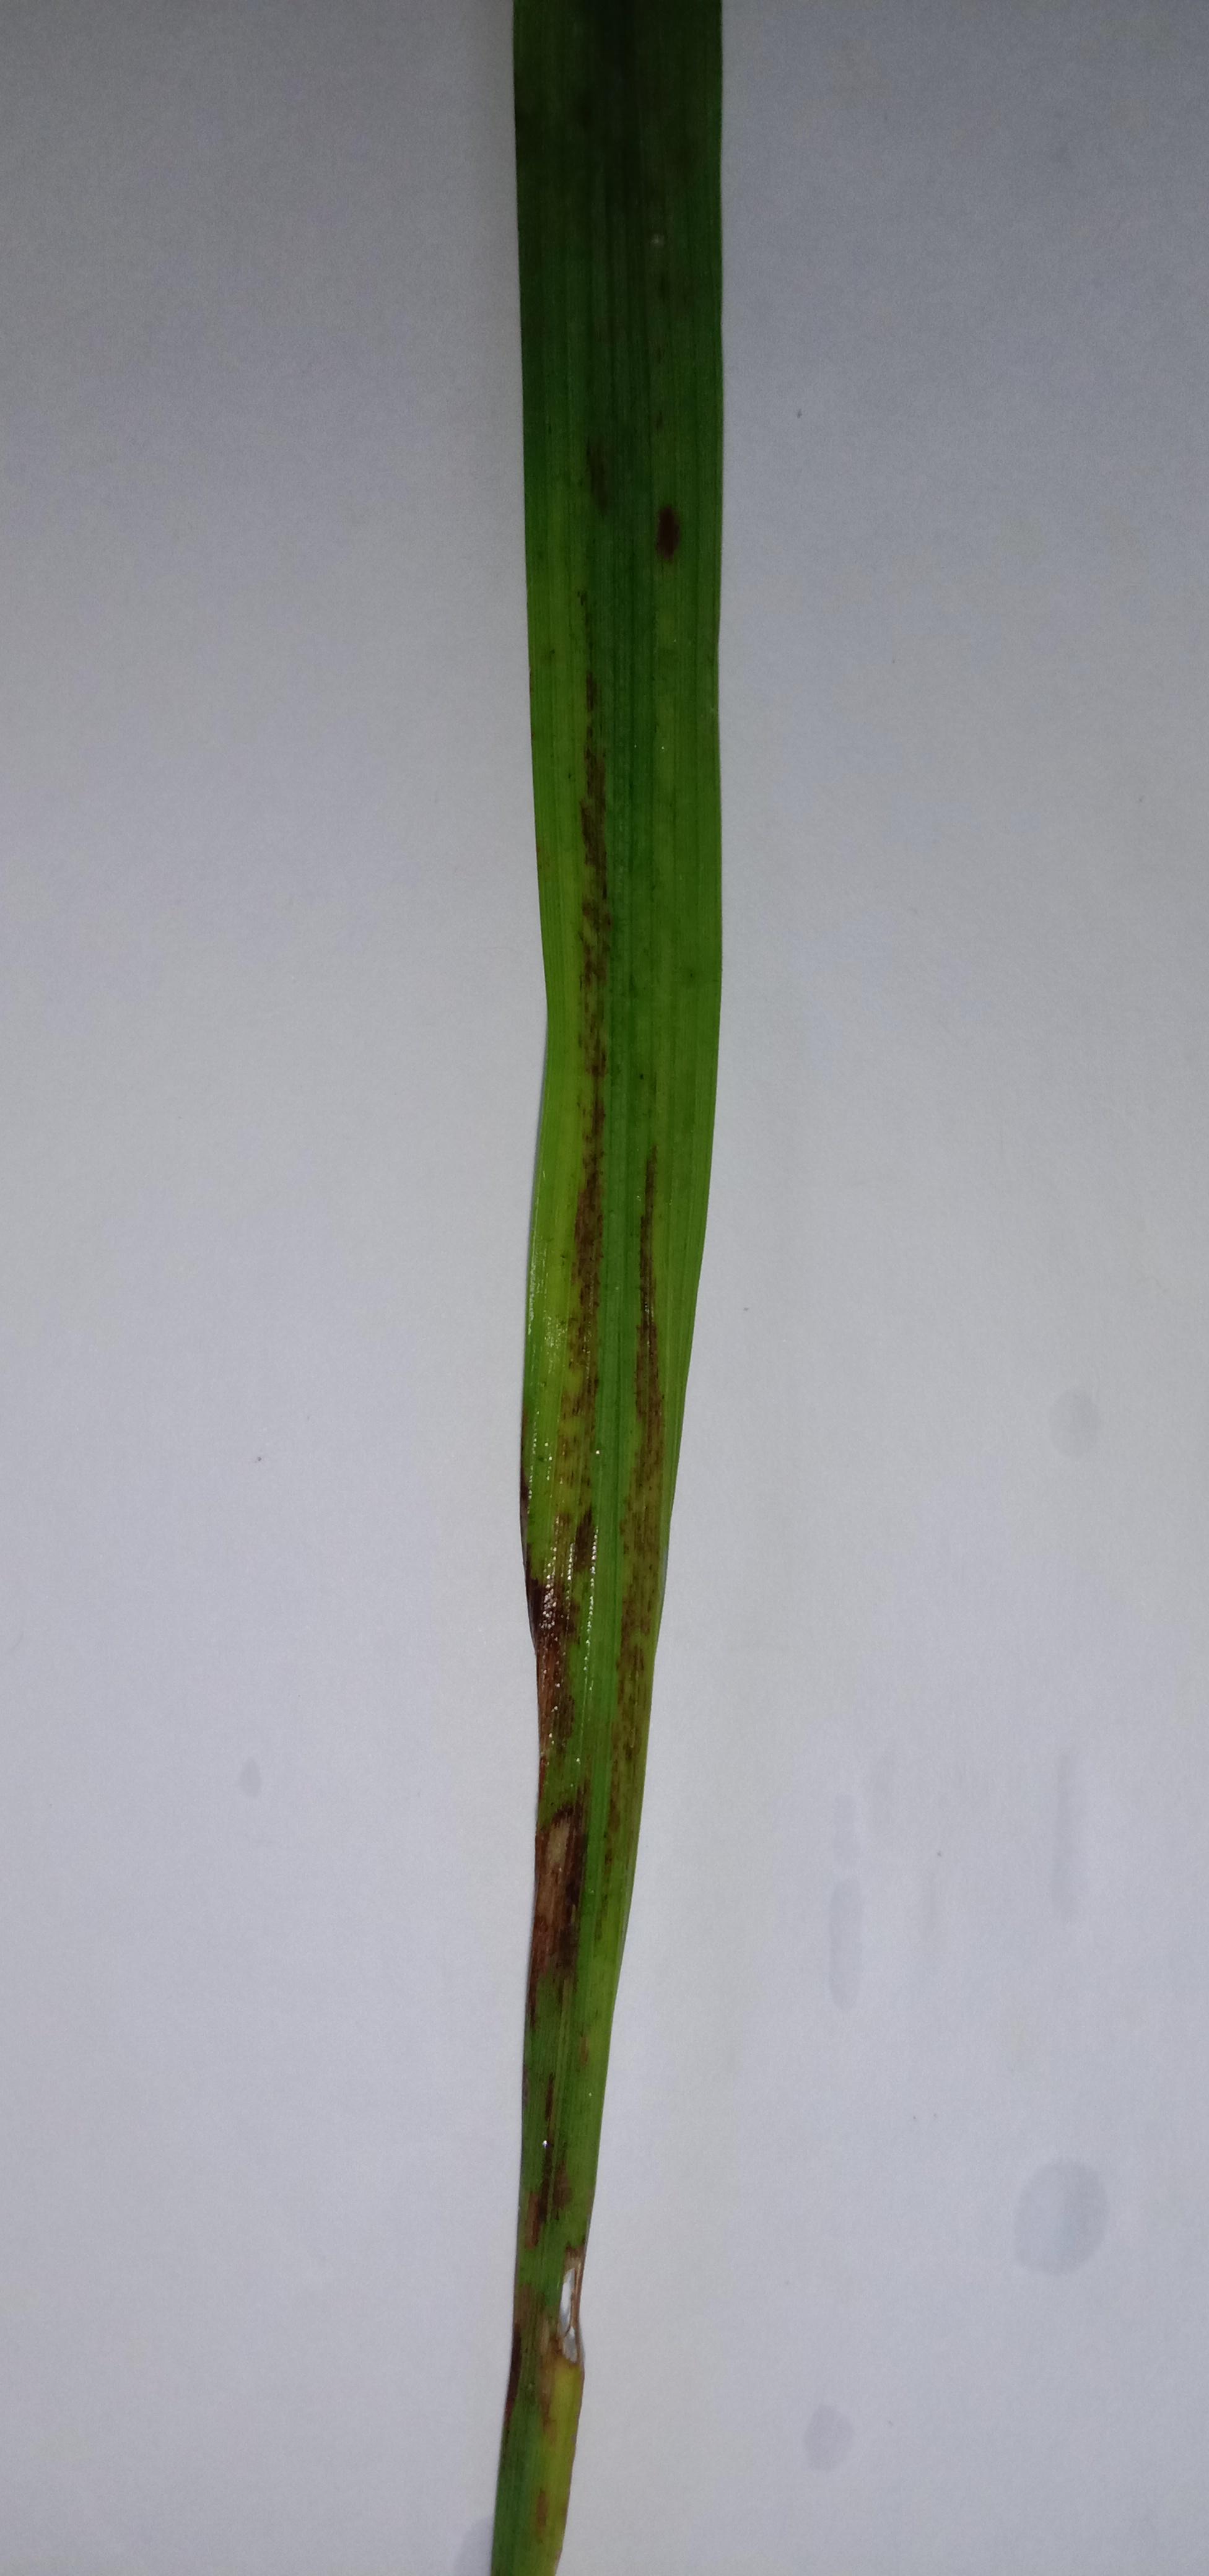
Label: Rice___Brown_Spot